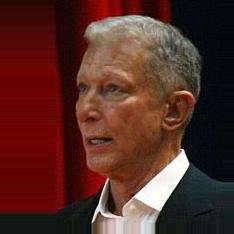
Age: 74